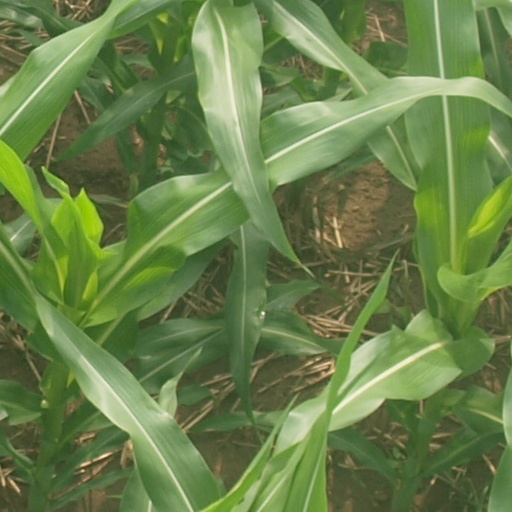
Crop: maize; corn